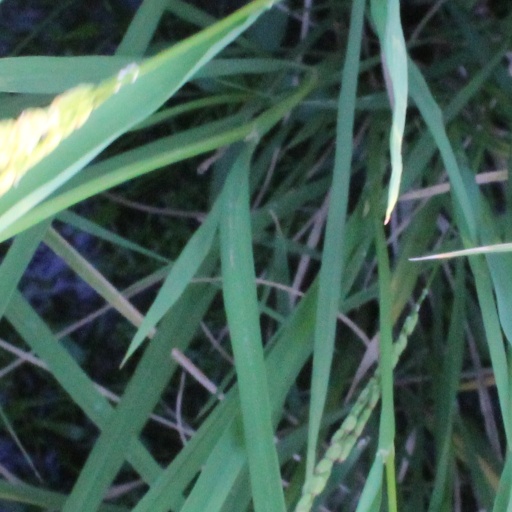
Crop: rice